Lörrach-Stetten station

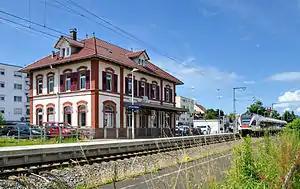
The station in 2012

Lörrach-Stetten station is a railway station in the municipality of Lörrach, in Baden-Württemberg, Germany. It is located at the junction of the standard gauge Weil am Rhein–Lörrach line and Wiese Valley Railway of Deutsche Bahn.